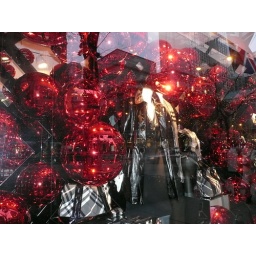
I liked the red and black in the window of the Burberry store on Michigan Avenue.